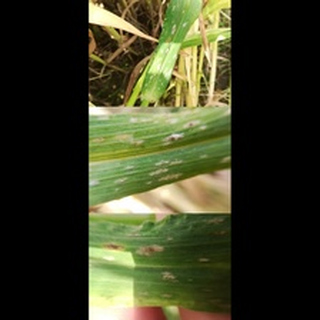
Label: wheat_mildew